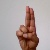
The image shows a hand gesture representing the letter 'U' in Indian Sign Language.